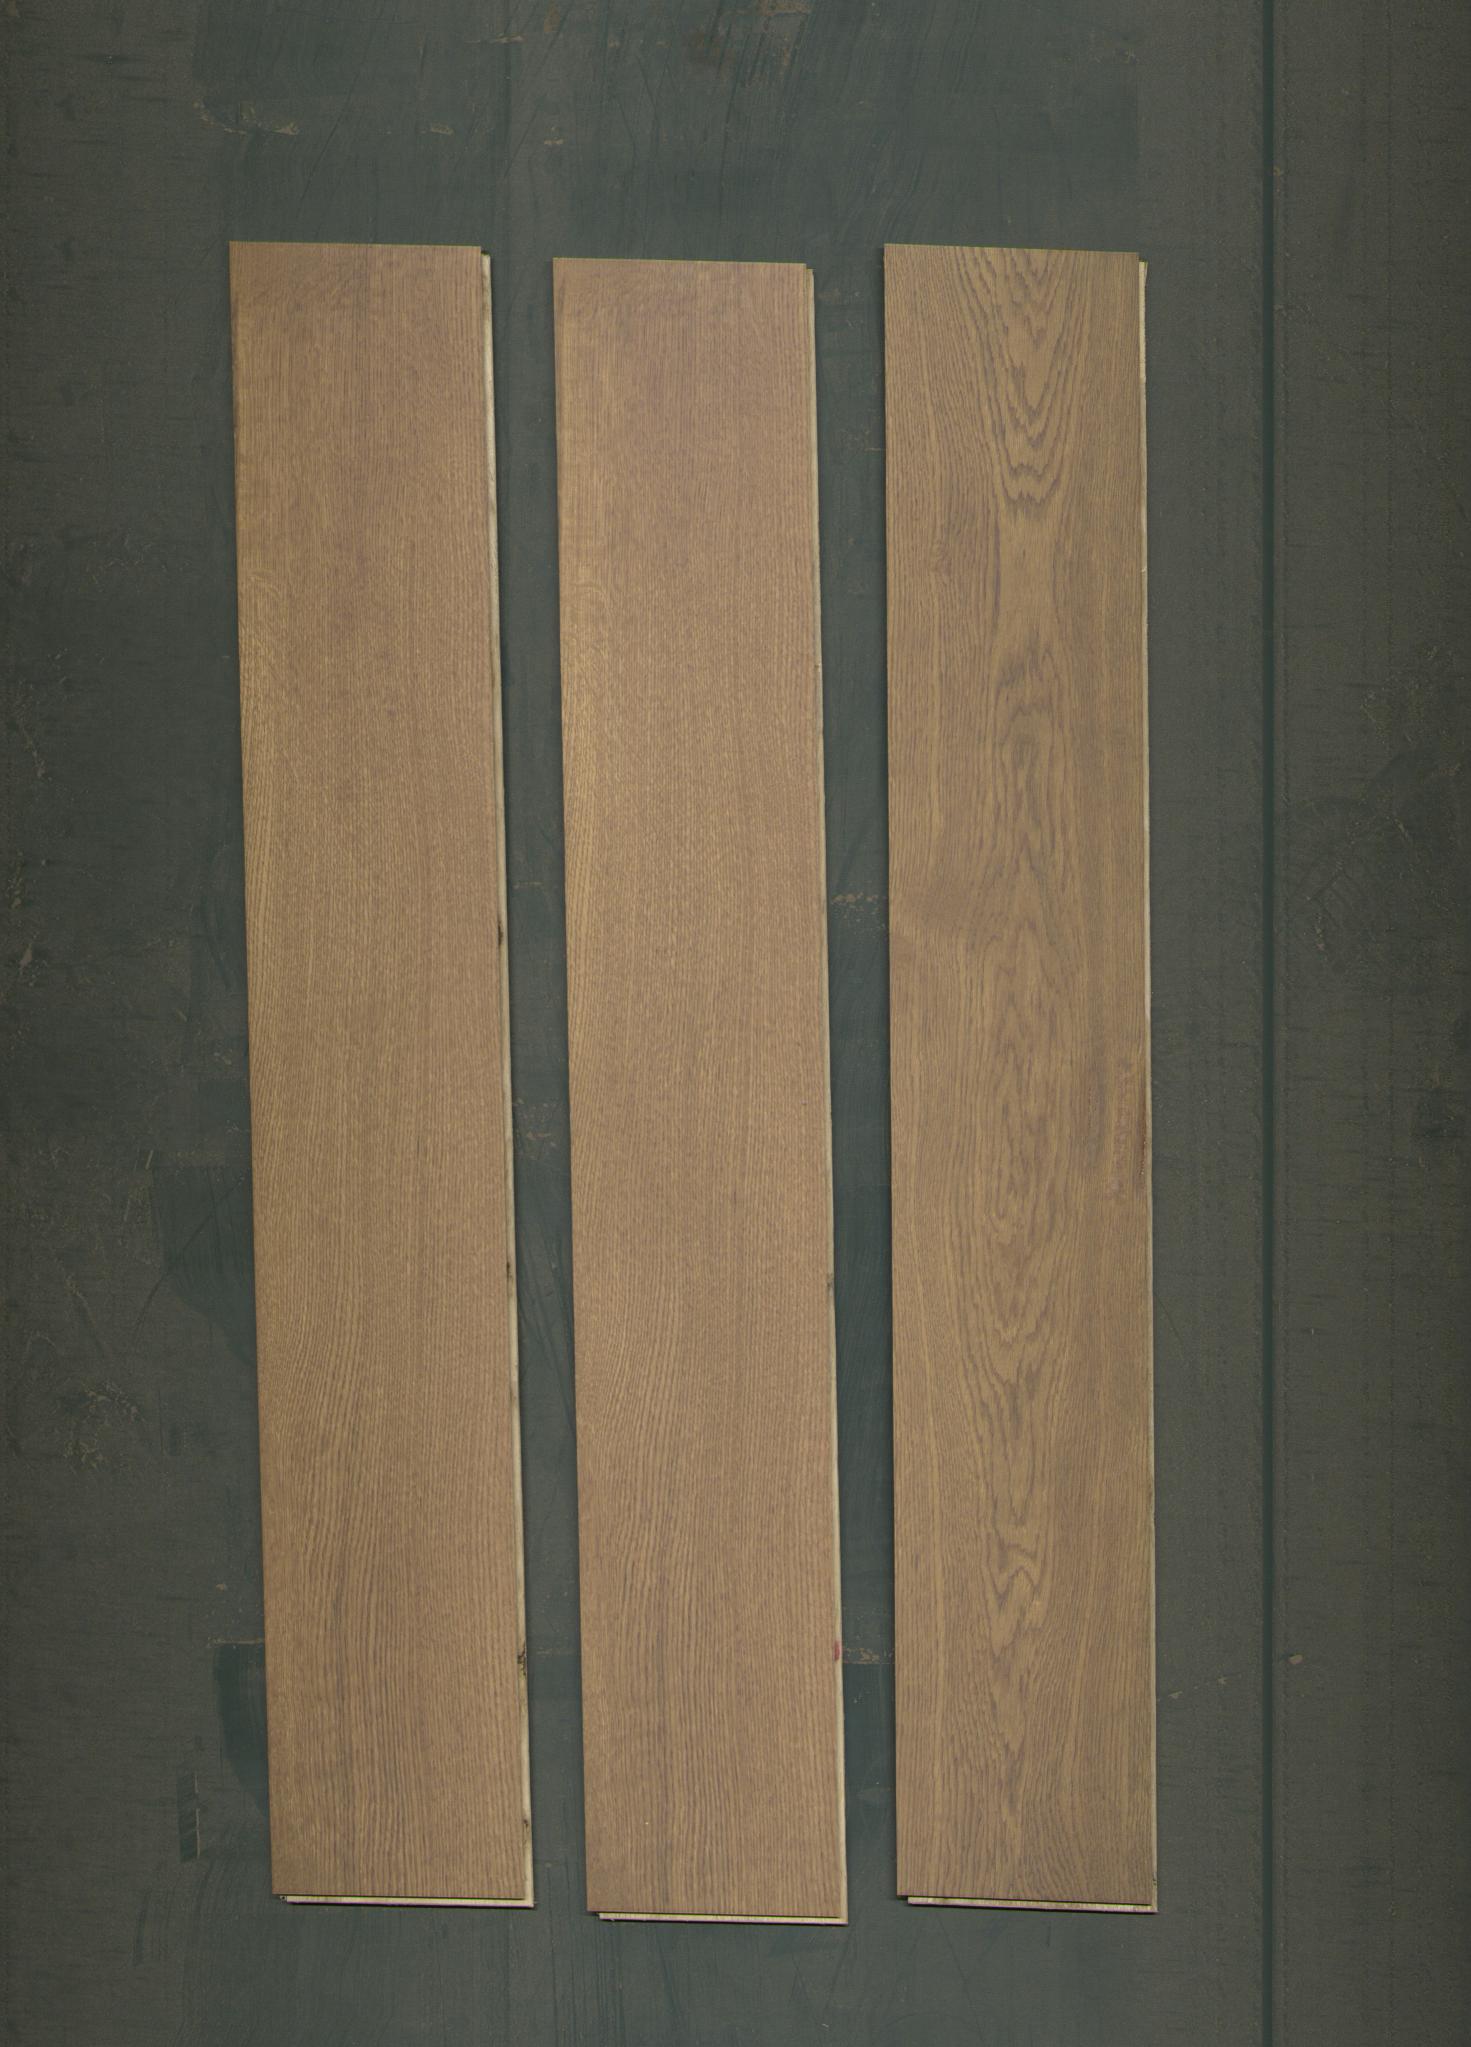
Label: mixers